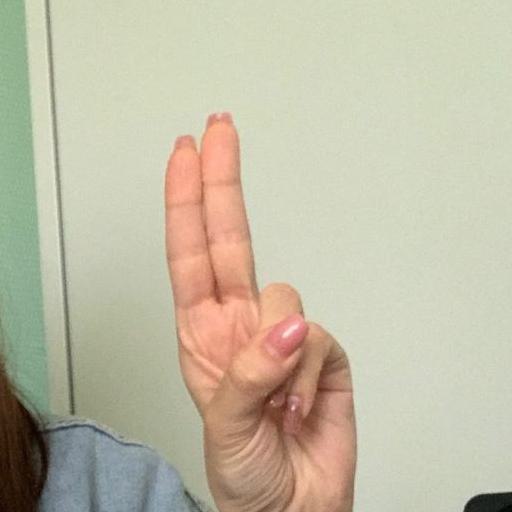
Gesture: two_up